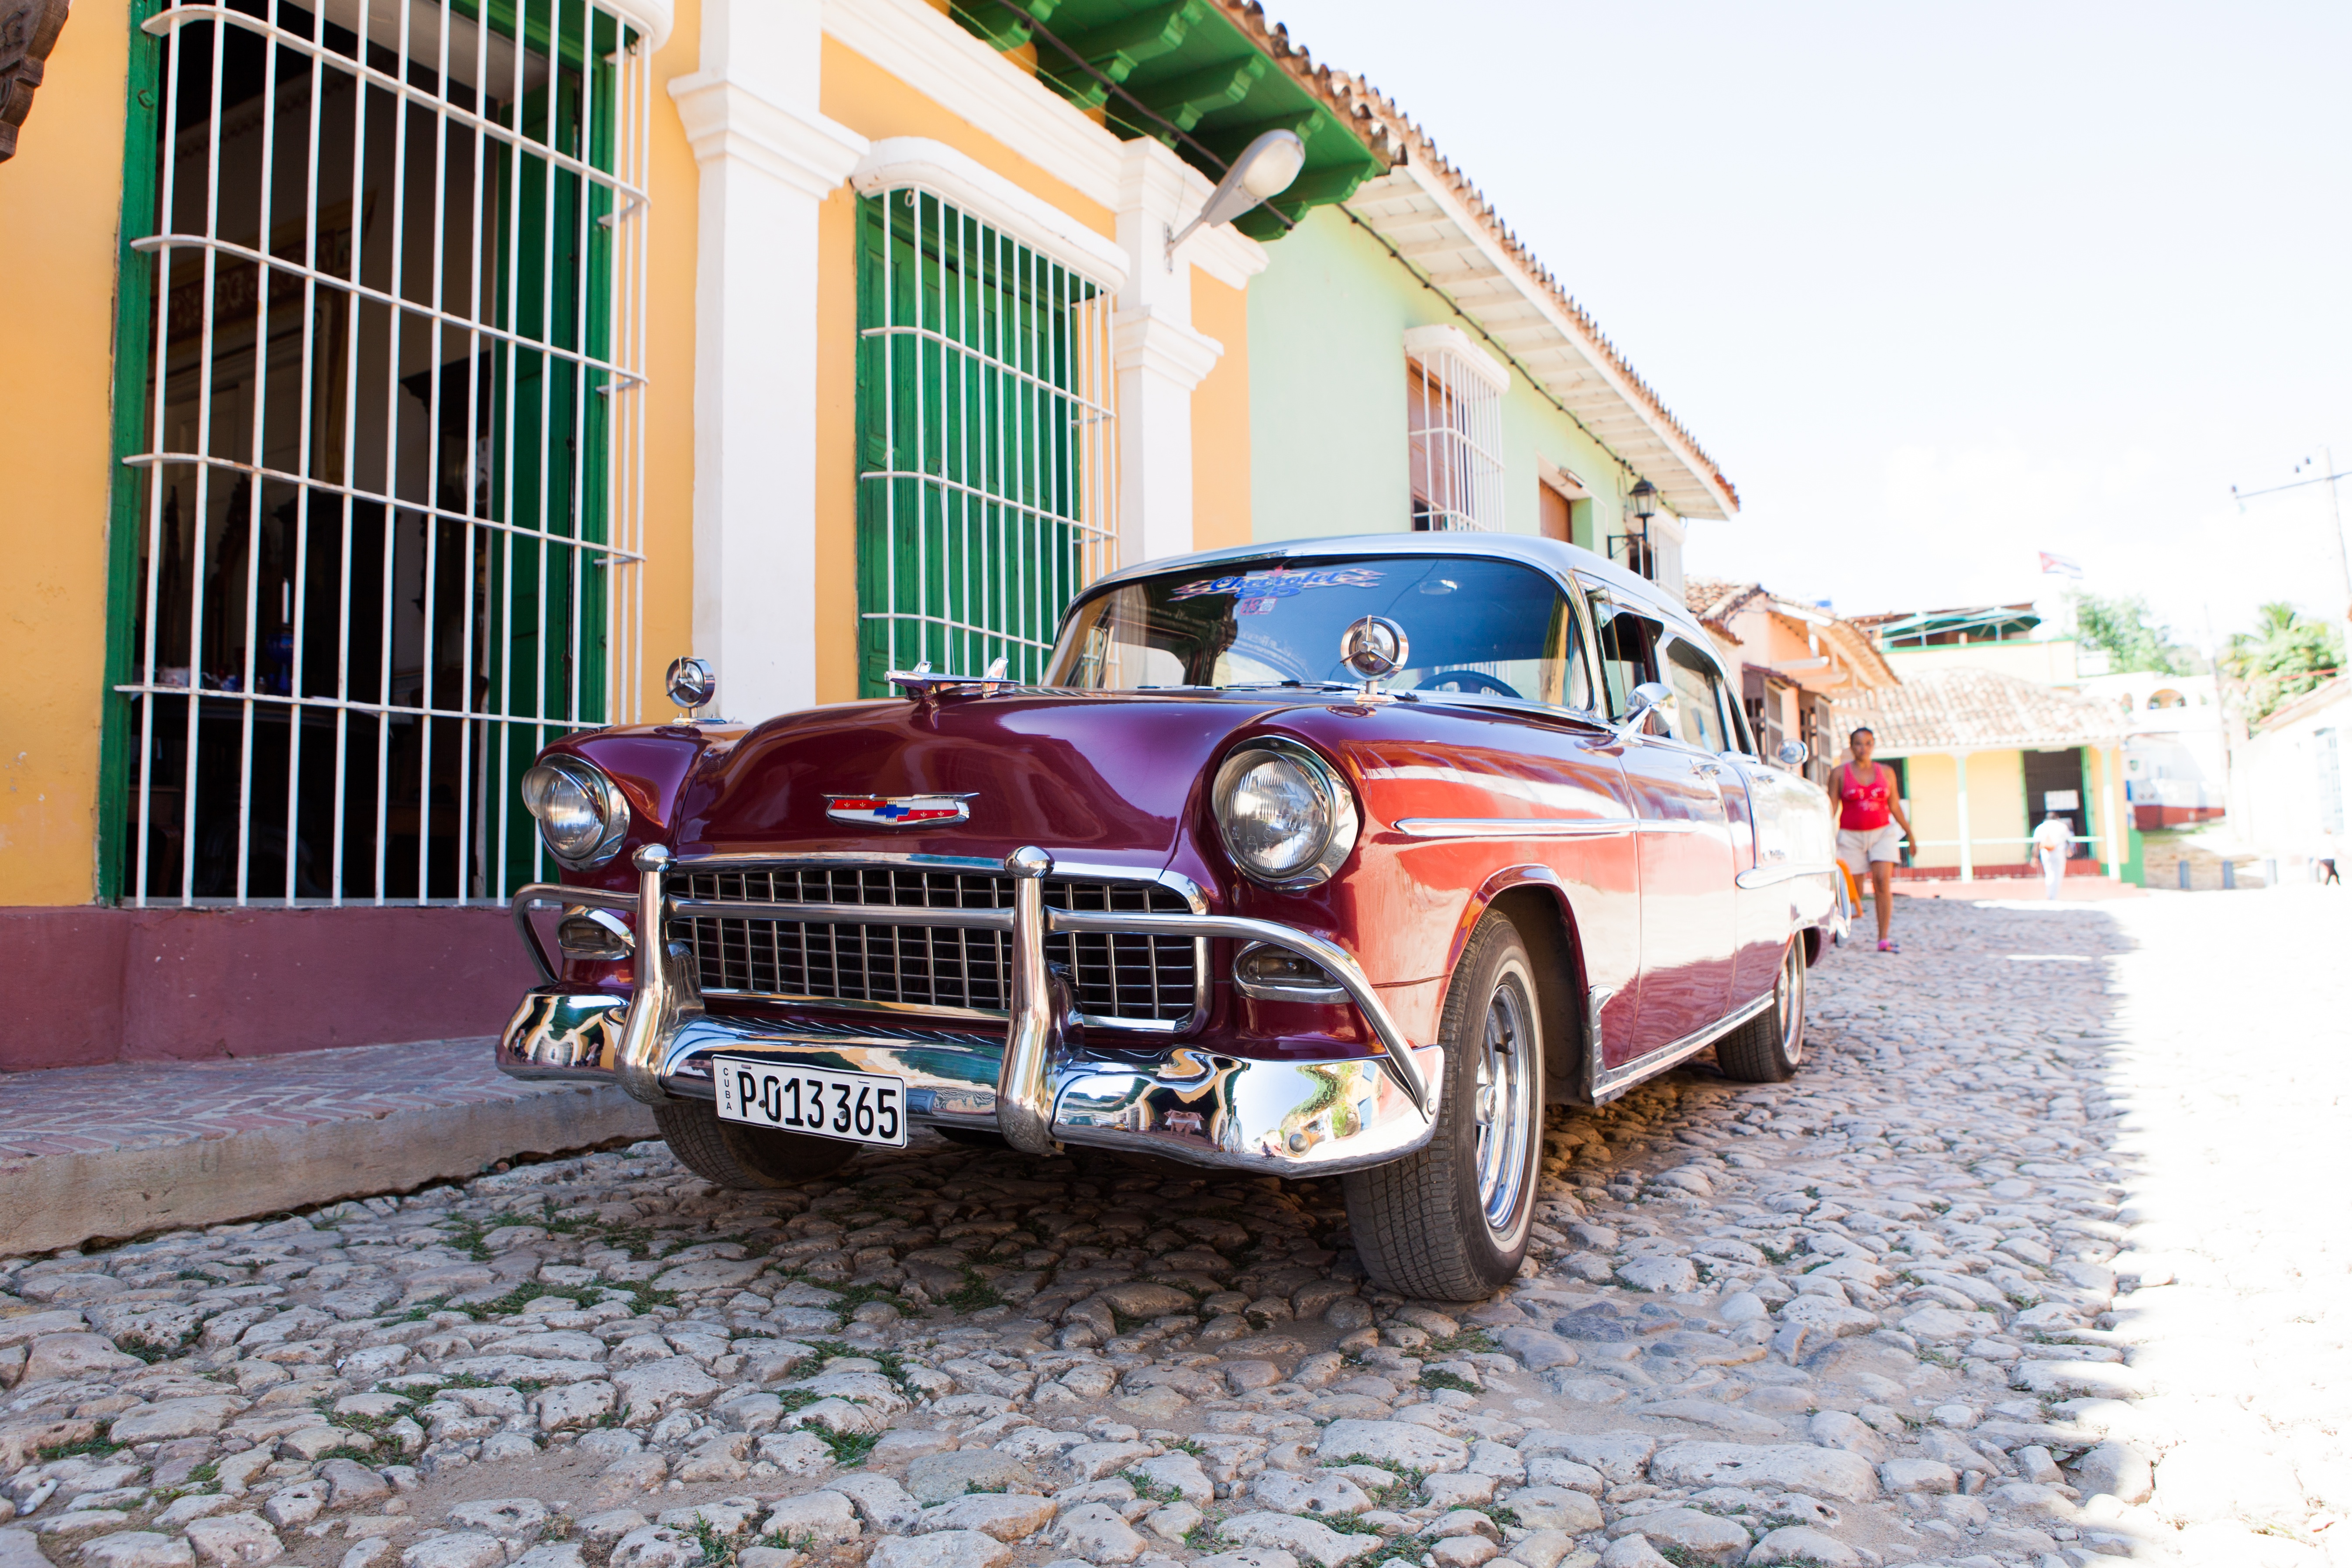
car, vehicle, motor vehicle, vintage car, sedan, antique car, land vehicle, automobile make, automotive exterior, luxury vehicle, full size car, chevrolet bel air